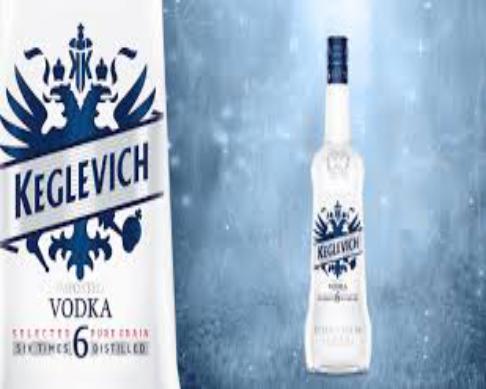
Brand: Keglevich
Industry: Food